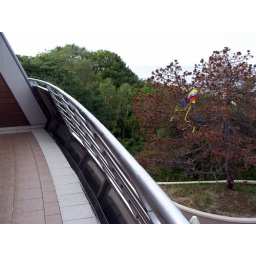
kite trapped by a dead pine tree